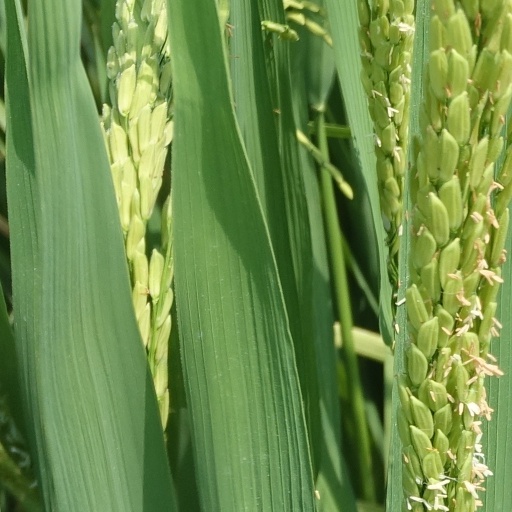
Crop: rice